Reed Sorenson

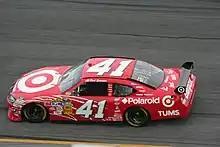
2008 Cup racecar

Sorenson started the 2008 season off with a 5th-place finish in the Daytona 500. This was the peak of his performances for the season. He got another Top 10 finish with some late race strategy in a rain shortened New Hampshire race. He was temporarily replaced by Scott Pruett at Infineon Raceway in an attempt to gain points in the owners' standings. Sorenson ran a limited 2008 NASCAR Nationwide Series competing in the Aaron's 312 at Talladega Superspeedway in the Fitz Motorsports No. 22 Arctic Ice car.